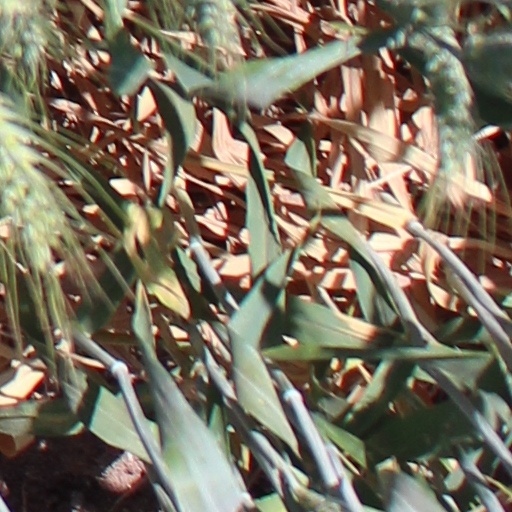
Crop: wheat